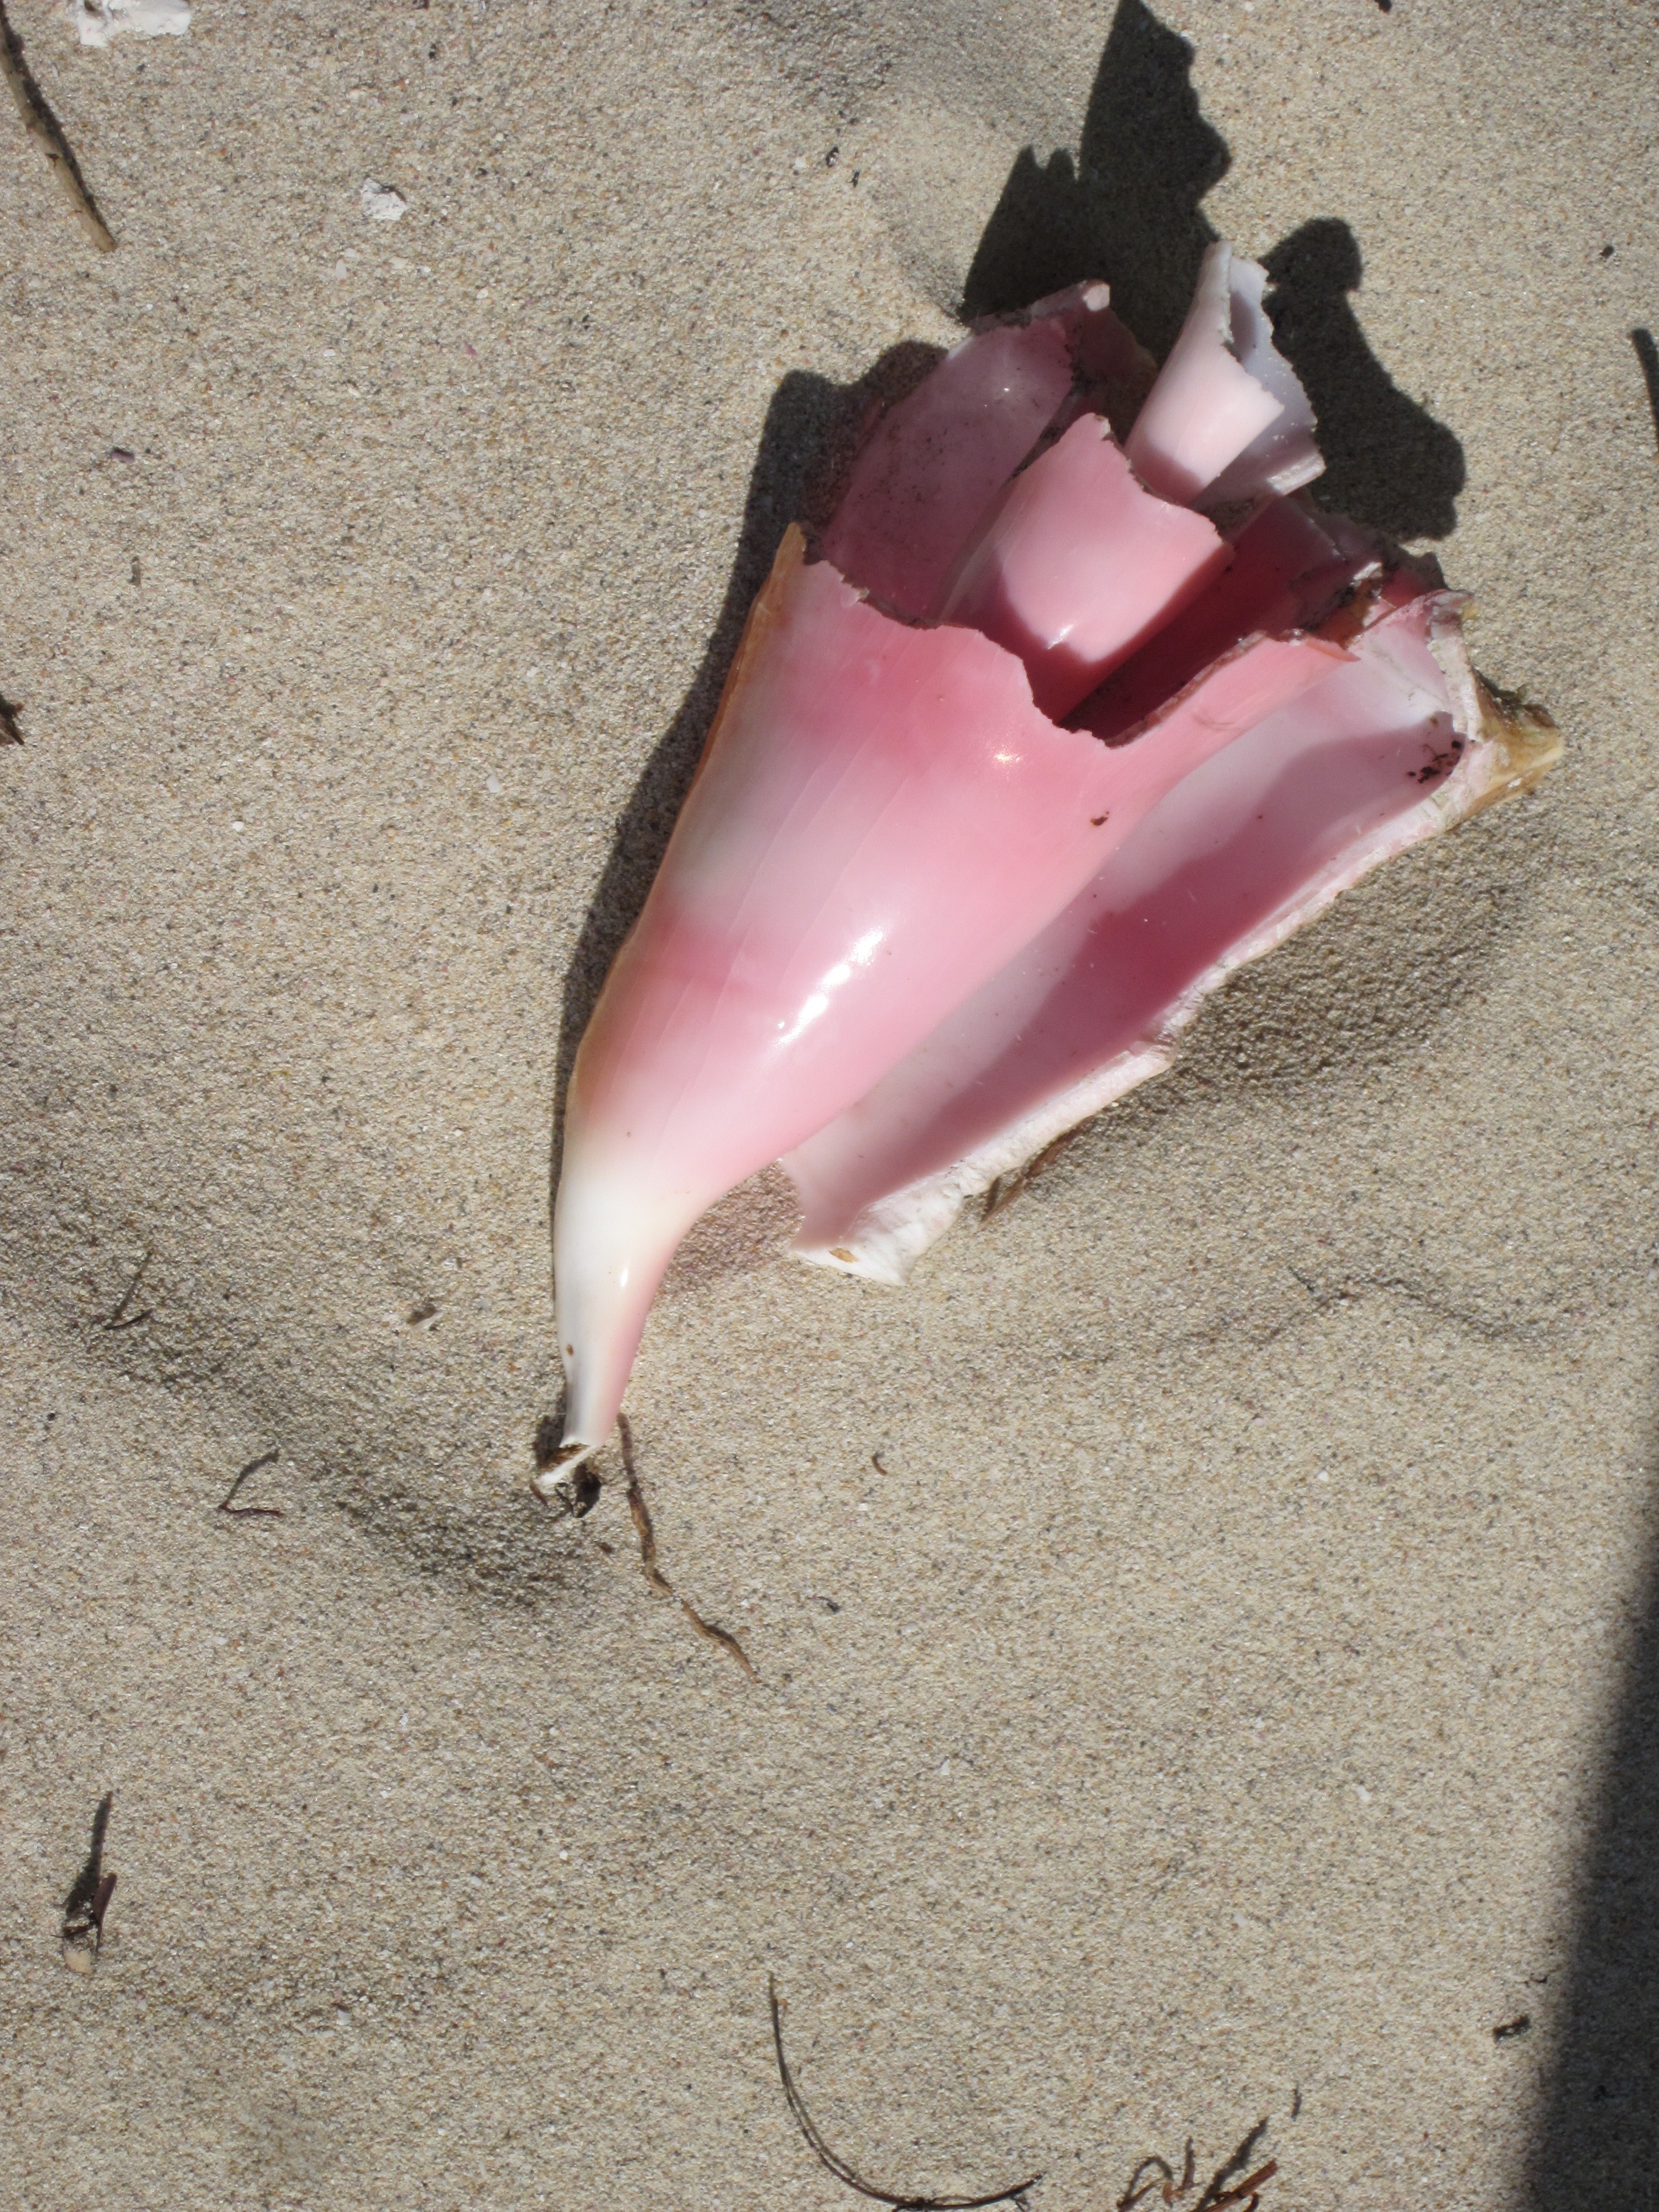
hand, sand, leg, red, color, pink, material, shell, sand dunes